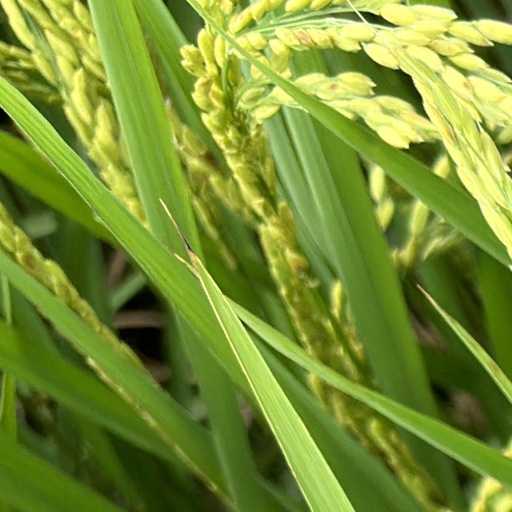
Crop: rice